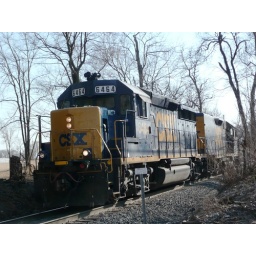
CSX GP40-2 and road slug pair running light near Winchester, VA